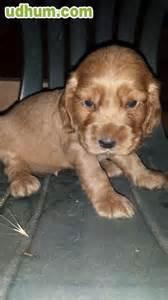
dog